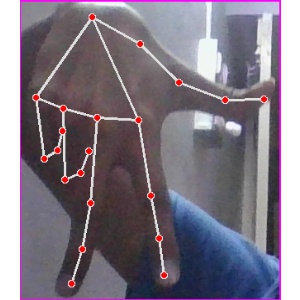
अक्षर: ग